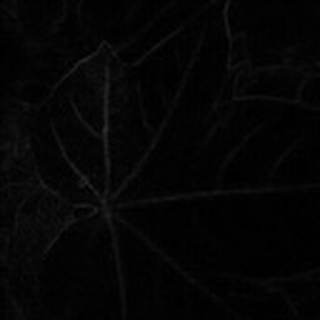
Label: healthy_cotton